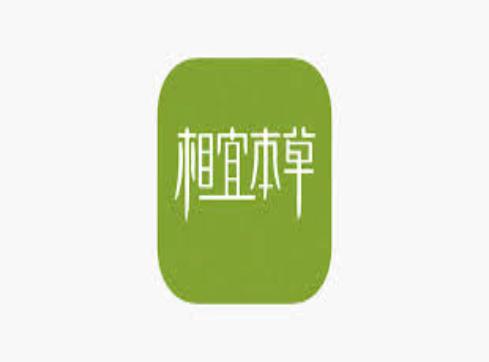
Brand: INOHERB-2
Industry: Necessities